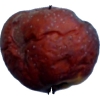
Label: apples